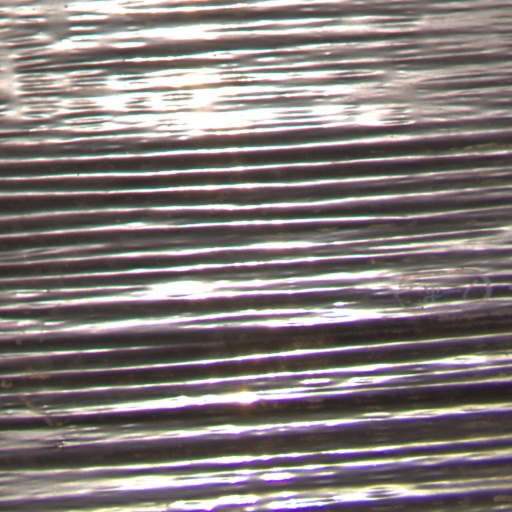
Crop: Jerusalem artichoke